Co-Cathedral of Saint Nicholas, Prešov

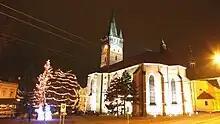
Concathedral Presov at night

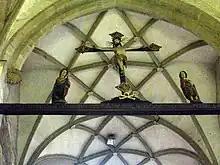
Concathedral Presov, Interior

The church was built in the middle of the 14th century in the widest part of the square as a spacious three nave structure, on the foundations of an earlier sacral building from the 13th century. From this building remained only brackets on the front side of the medieval triumphal arch, rests of shafts and brackets in the form of a man's head on the peripheral wall of the northern nave. The northern portal with the tracery panels in so called soft decoration style were carved around 1400. A fire in 1418 destroyed construction, but in 1420 to 1440 the construction of the northern presbytery continued with vaulting two bays of four armed stellar-vaults. It was inspired by the Czech Gothic architecture of Peter Parler. The whole triumphal arch was finished around the year 1440. The middle presbytery was extended and vaulted with net and stellar vault.